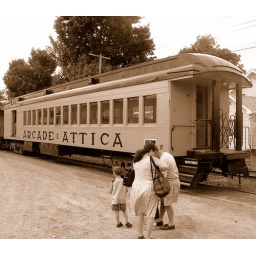
Arcade &amp;amp; Attica railroad car in Upstate NY